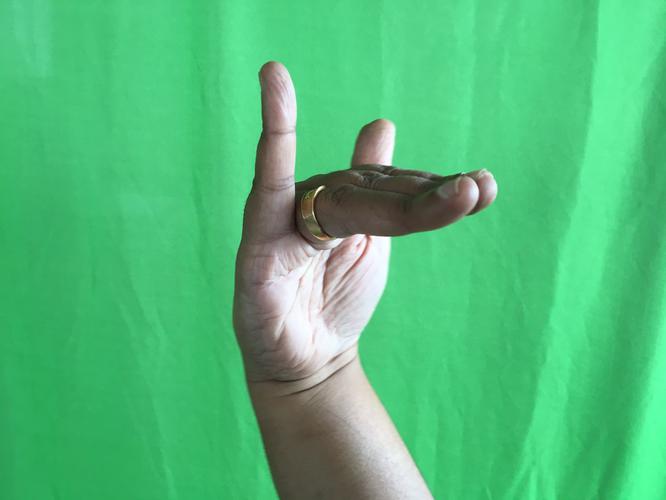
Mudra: Mrigasirsha
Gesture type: single_hand